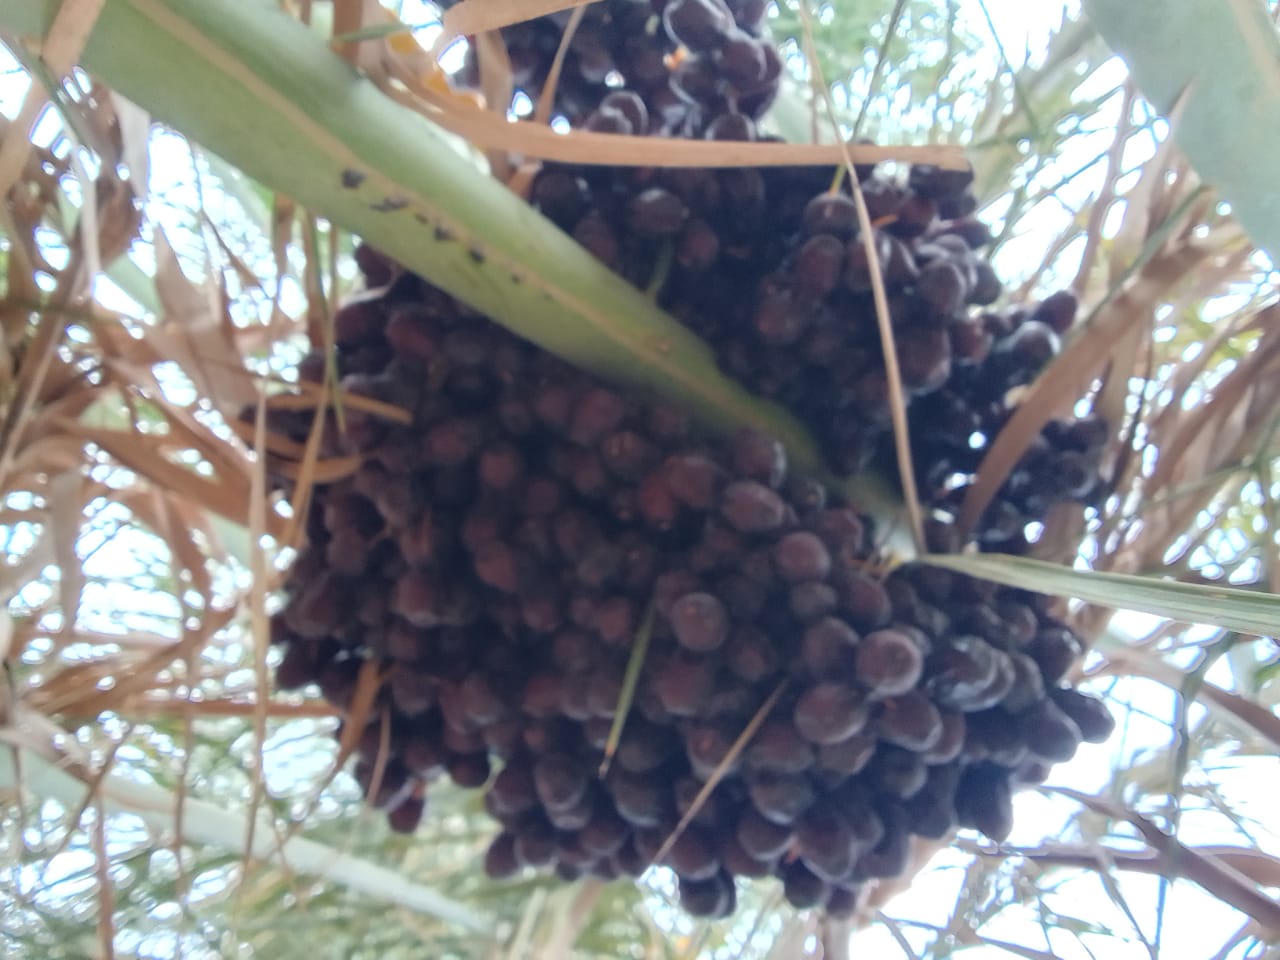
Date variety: bouisthami